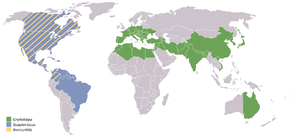
Les Gryllotalpidae sont une famille d'Orthoptera ensifères, plus communément appelés Courtilières ou Taupes-grillons.